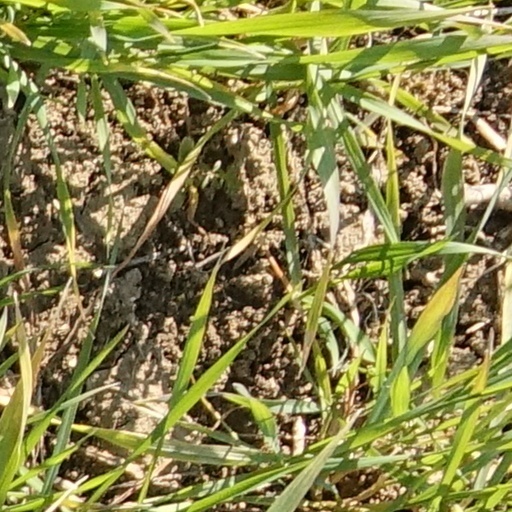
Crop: wheat